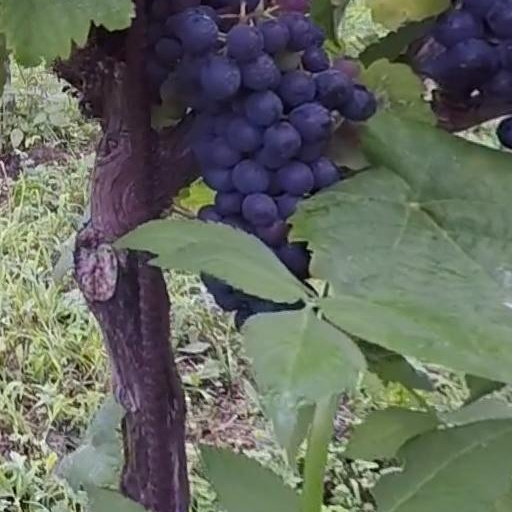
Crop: grape